Berto Barbarani

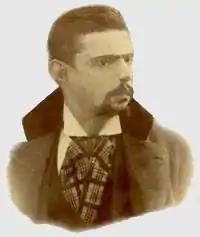
Berto Barbarani

Roberto Tiberio "Berto" Barbarani (born and died Verona, Italy; 3 December 1872 – 27 January 1945) was an Italian poet. He wrote many poems in the Veronese dialect of Northern Italy.